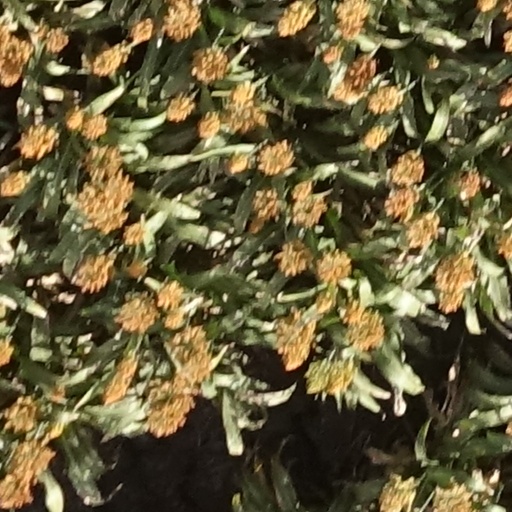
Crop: sorghum